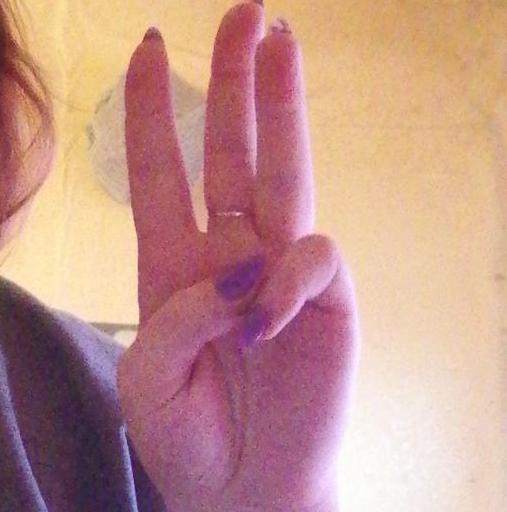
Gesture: three